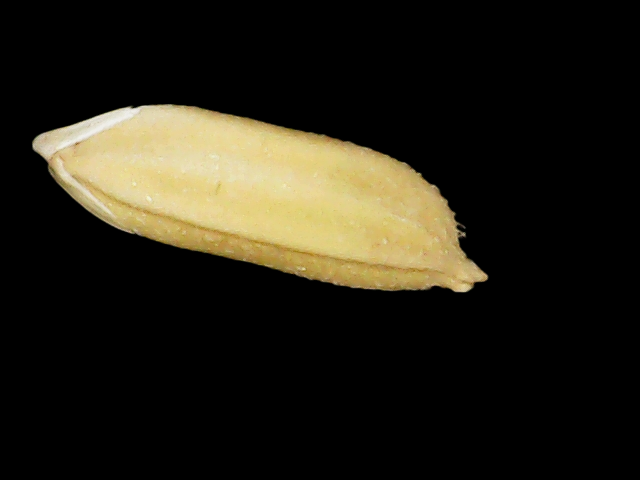
Rice variety: Binadhan24